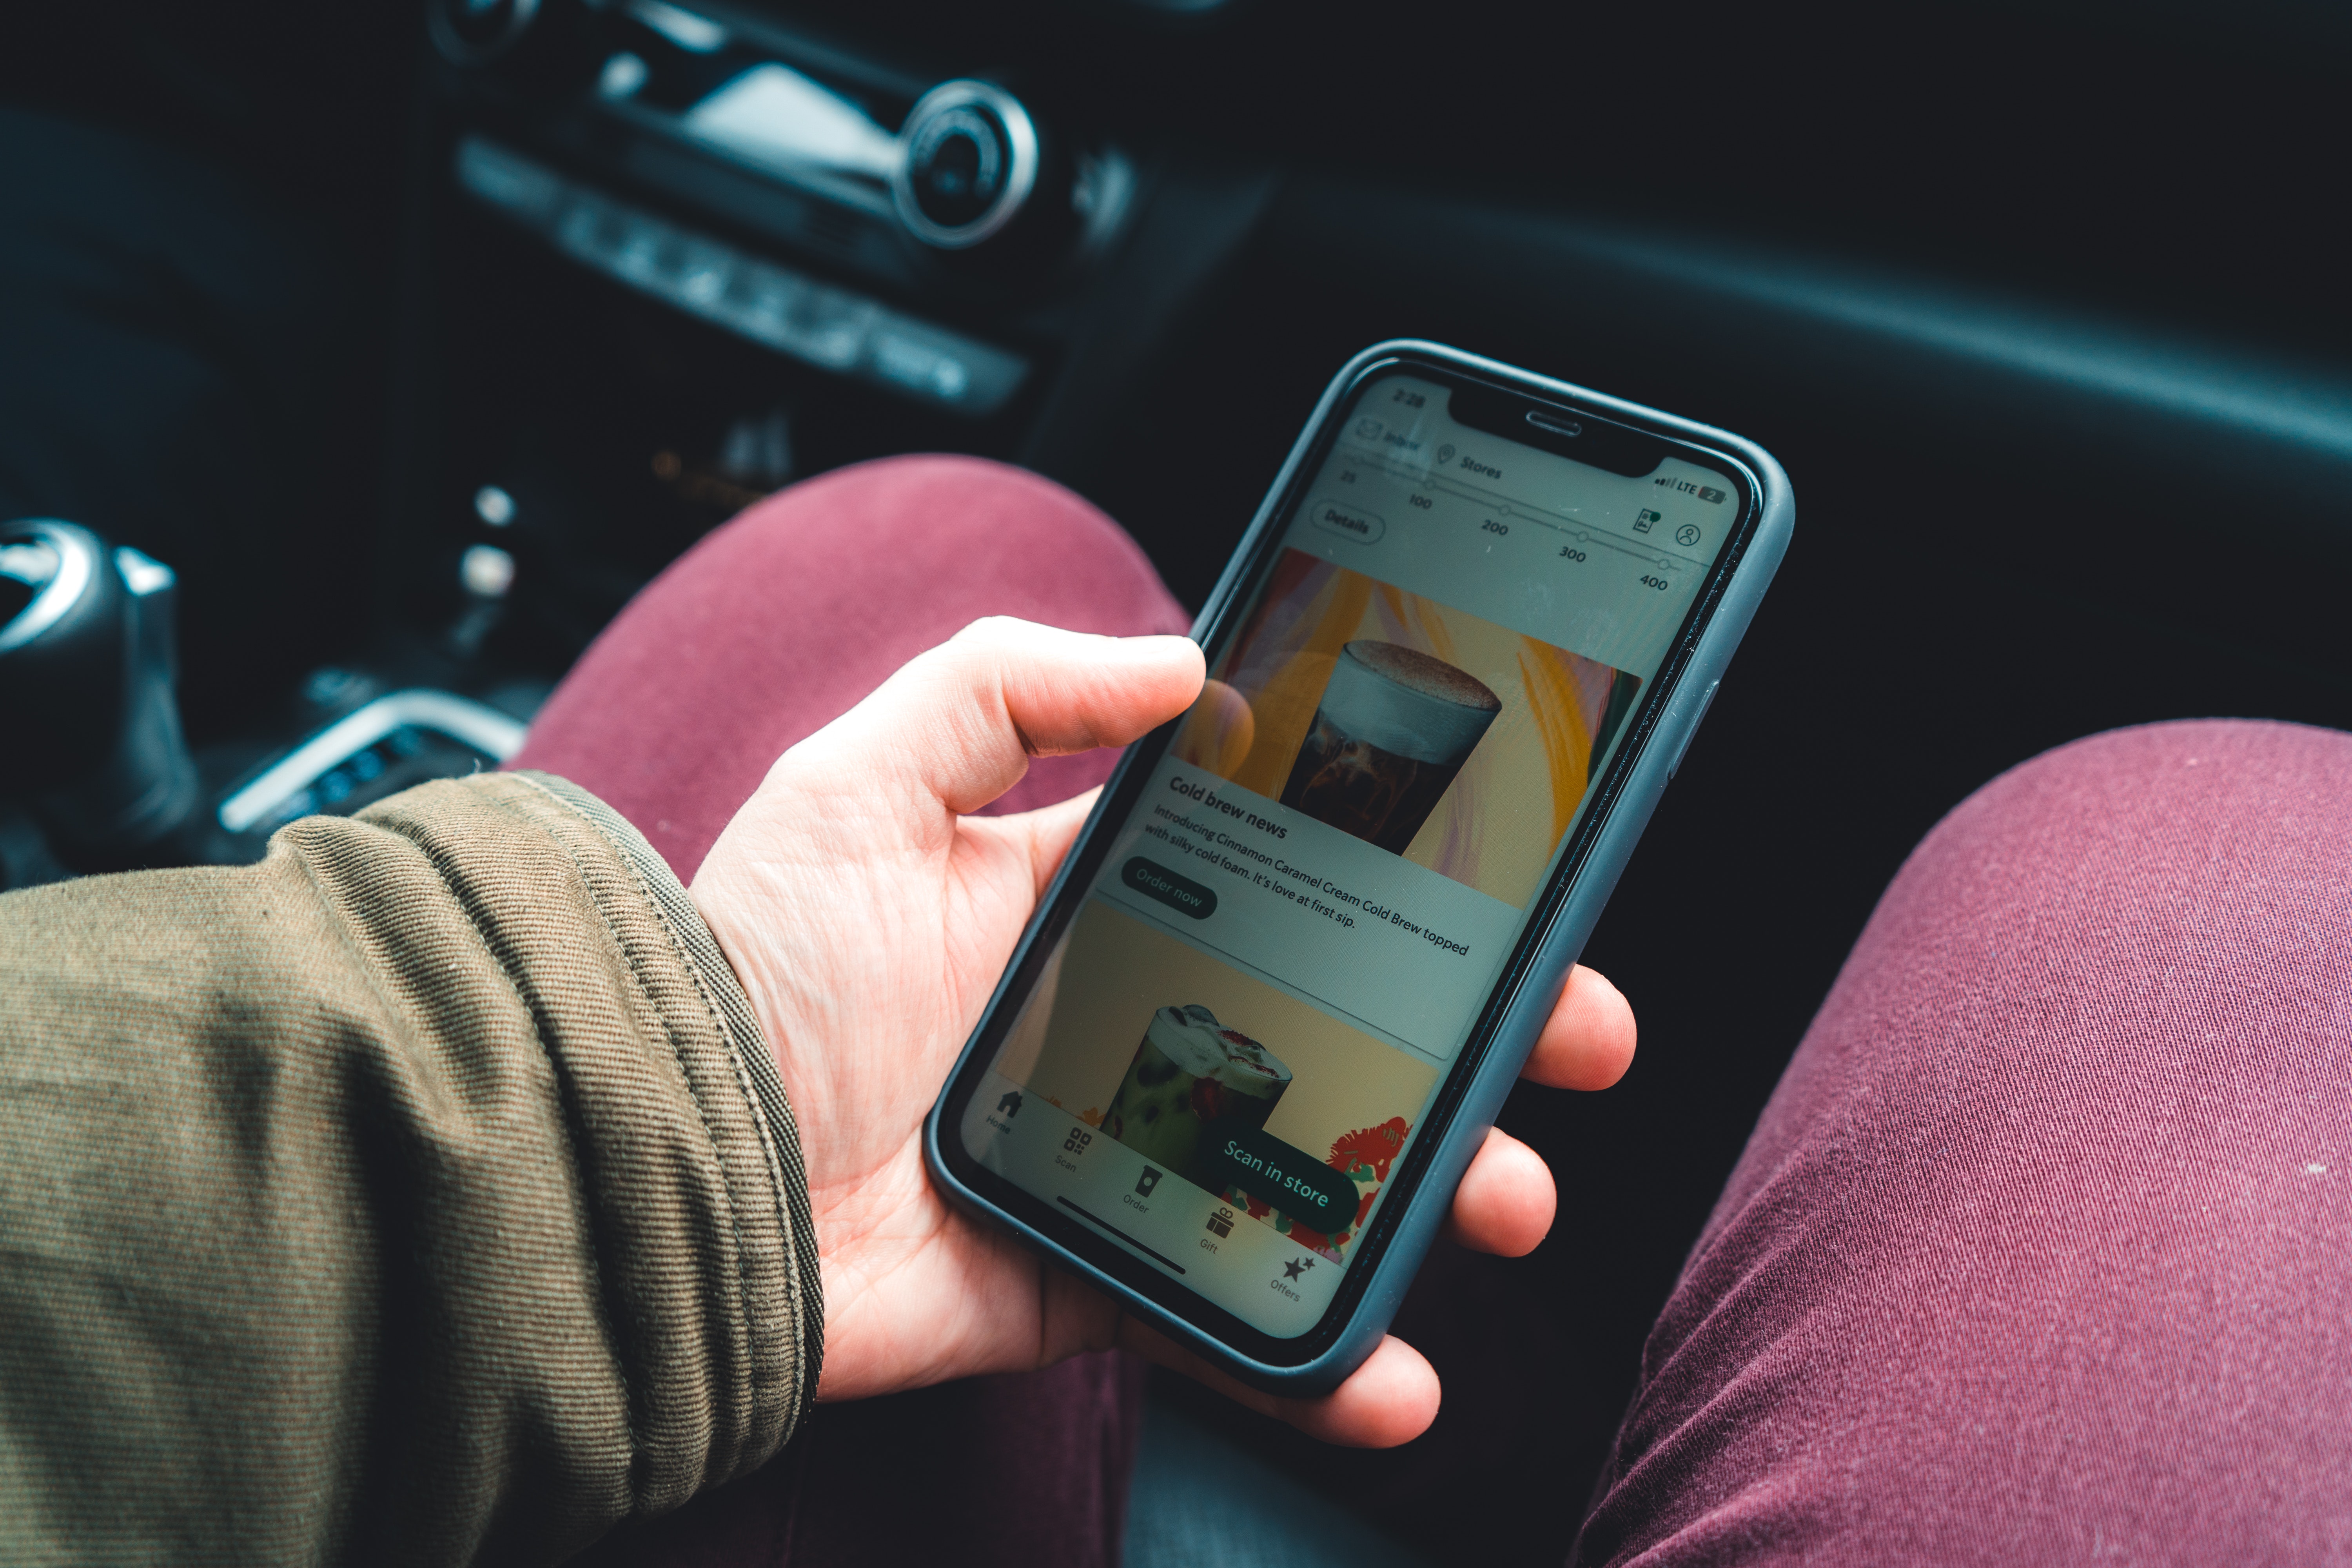
phone, hand, mobile phone, telephony, communication device, portable communications device, gesture, mobile device, gadget, finger, thumb, nail, technology, display device, electronic device, wrist, font, Everyday carry, multimedia, telephone, audio equipment, smartphone, cellular network, electric blue, vehicle door, feature phone, family car, automotive design